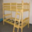
Label: bed